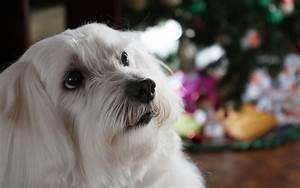
Label: dog